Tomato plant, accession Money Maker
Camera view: horizontal (90 deg, fisheye); turntable rotation: 300 degrees
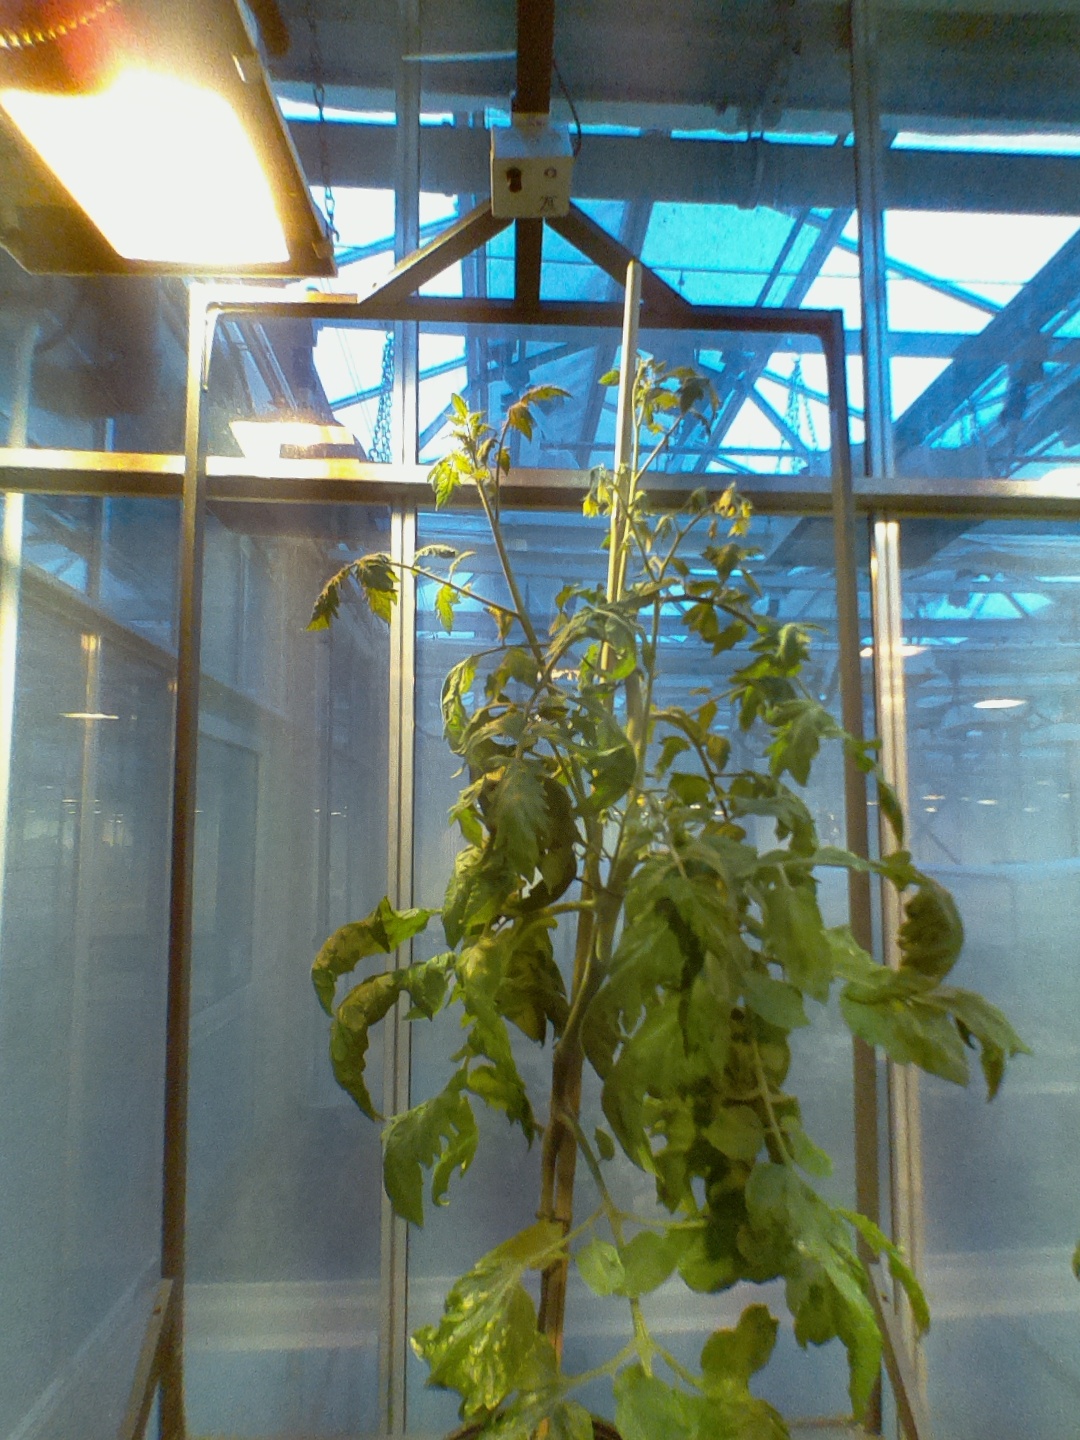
BBCH growth stage 69: End of flowering, 90%-100% of flowers open, more petals falling